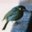
Label: bird